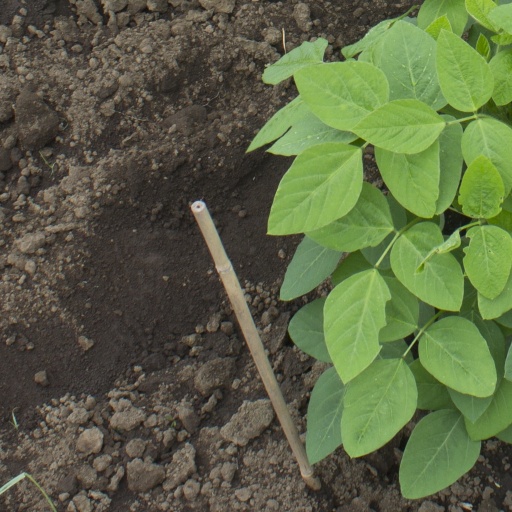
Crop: soybean